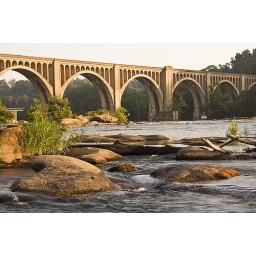
Greeiner Bridge at Sunset- low angle with boulders in foreground, CSX train bridge crossing the James River